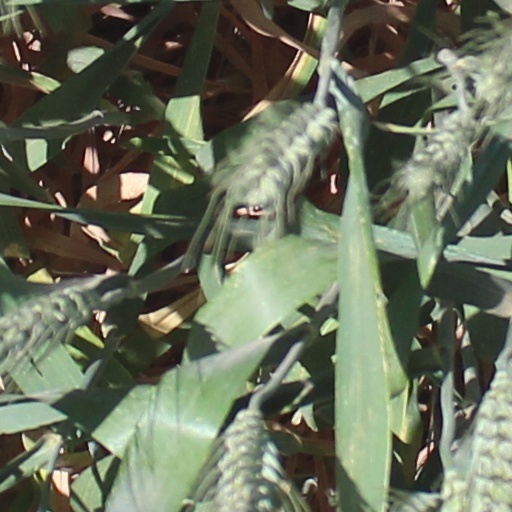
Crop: wheat